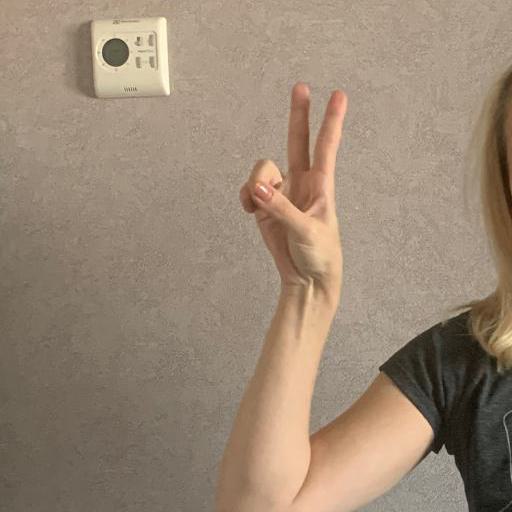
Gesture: peace